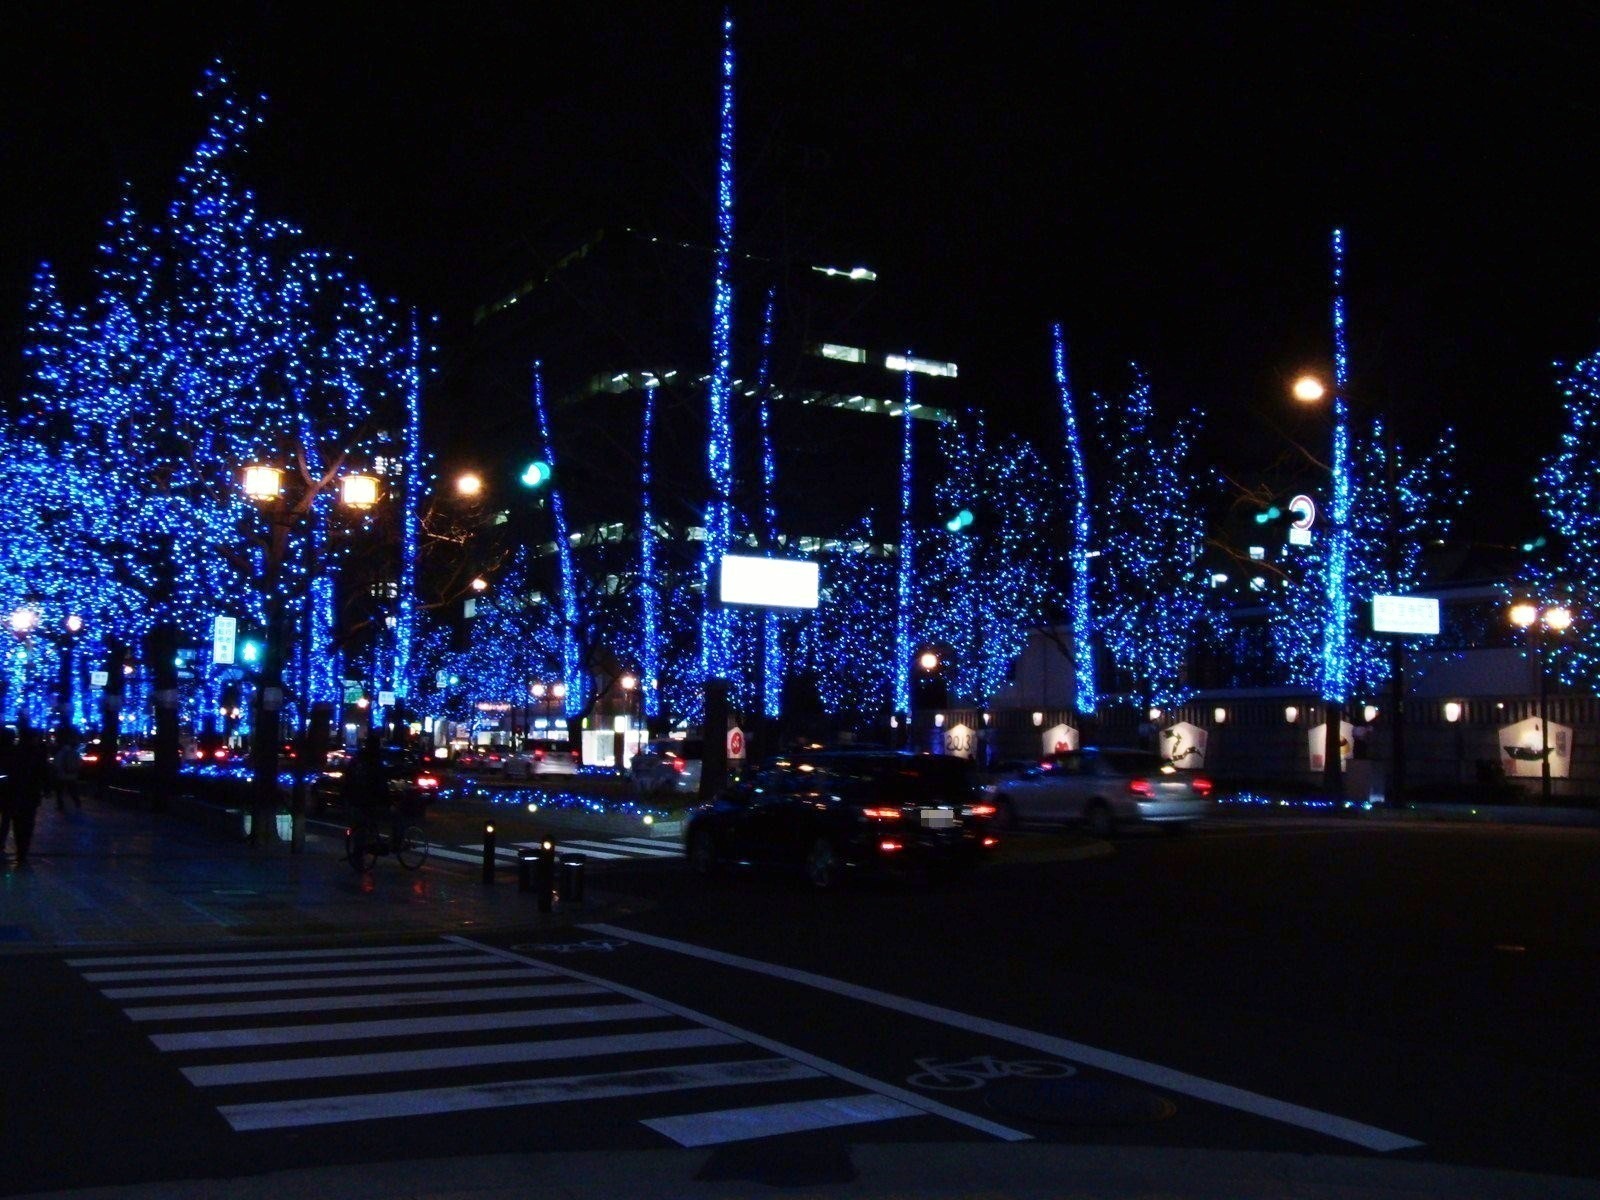
light, skyline, traffic, street, night, city, urban, cityscape, downtown, dusk, evening, darkness, blue, japan, lighting, christmas decoration, outside, lights, buildings, decorative, osaka, vehicles, cities, christmas lights, metropolitan area